Apicius

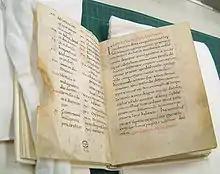
The "Apicius" manuscript (ca. 900 CE) of the monastery of Fulda in Germany, which was acquired in 1929 by the New York Academy of Medicine

Apicius, also known as De re culinaria or De re coquinaria ("On the Subject of Cooking"), is a collection of Roman cookery recipes, which may have been compiled in the fifth century CE, or earlier. Its language is in many ways closer to Vulgar than to Classical Latin, with later recipes using Vulgar Latin (such as "ficatum", "bullire") added to earlier recipes using Classical Latin (such as "iecur", "fervere").